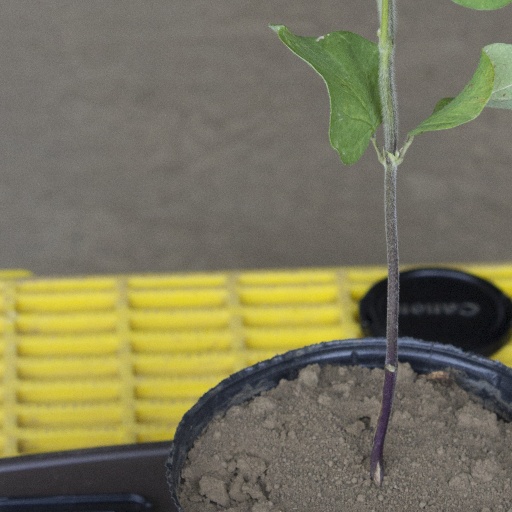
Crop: soybean